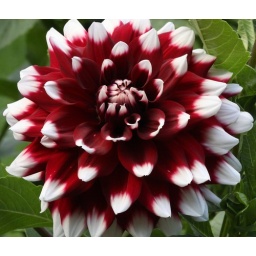
Flora and fauna in my garden today, July 8, 2009. Red and white dalia bloom.